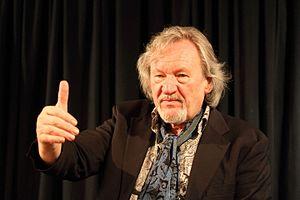
Klaus Theweleit est un théoricien de la littérature, théoricien de la culture et écrivain allemand.